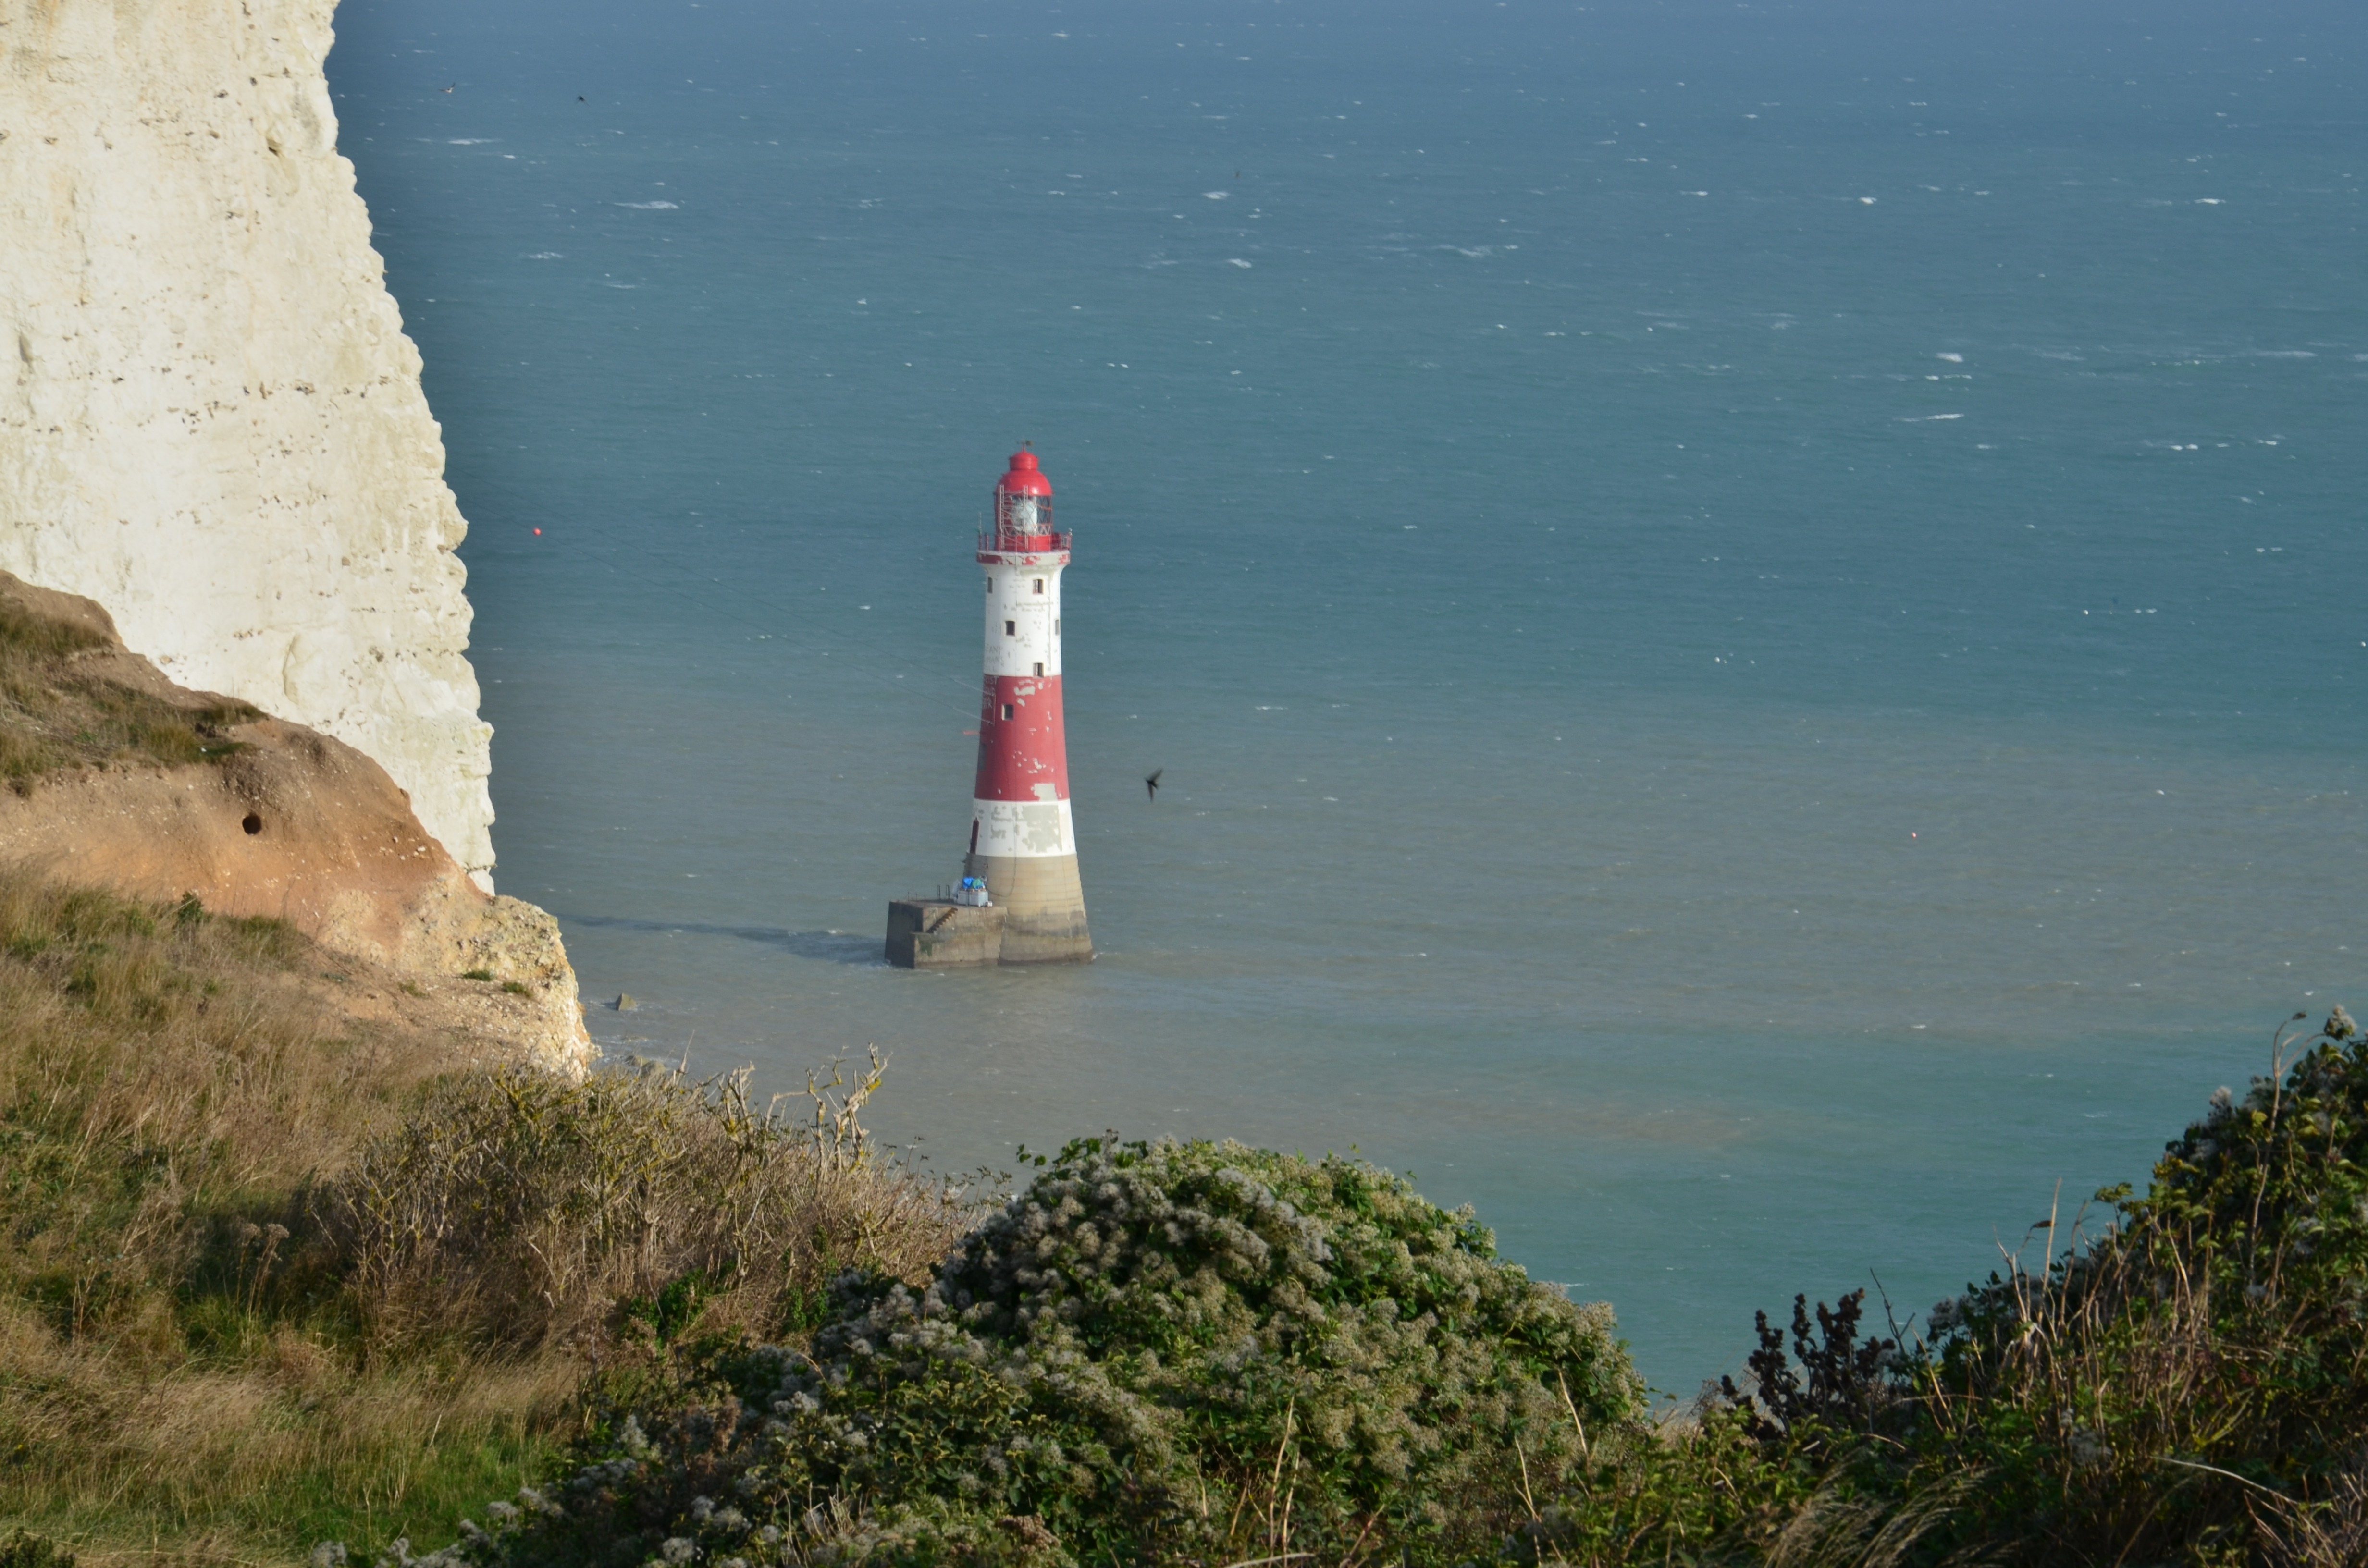
sea, coast, ocean, lighthouse, white, cliff, cove, green, tower, shine, bay, terrain, england, cape, downs, blue sea, eastbourne, chalk cliffs, east sussex, beachyhead lighthouse